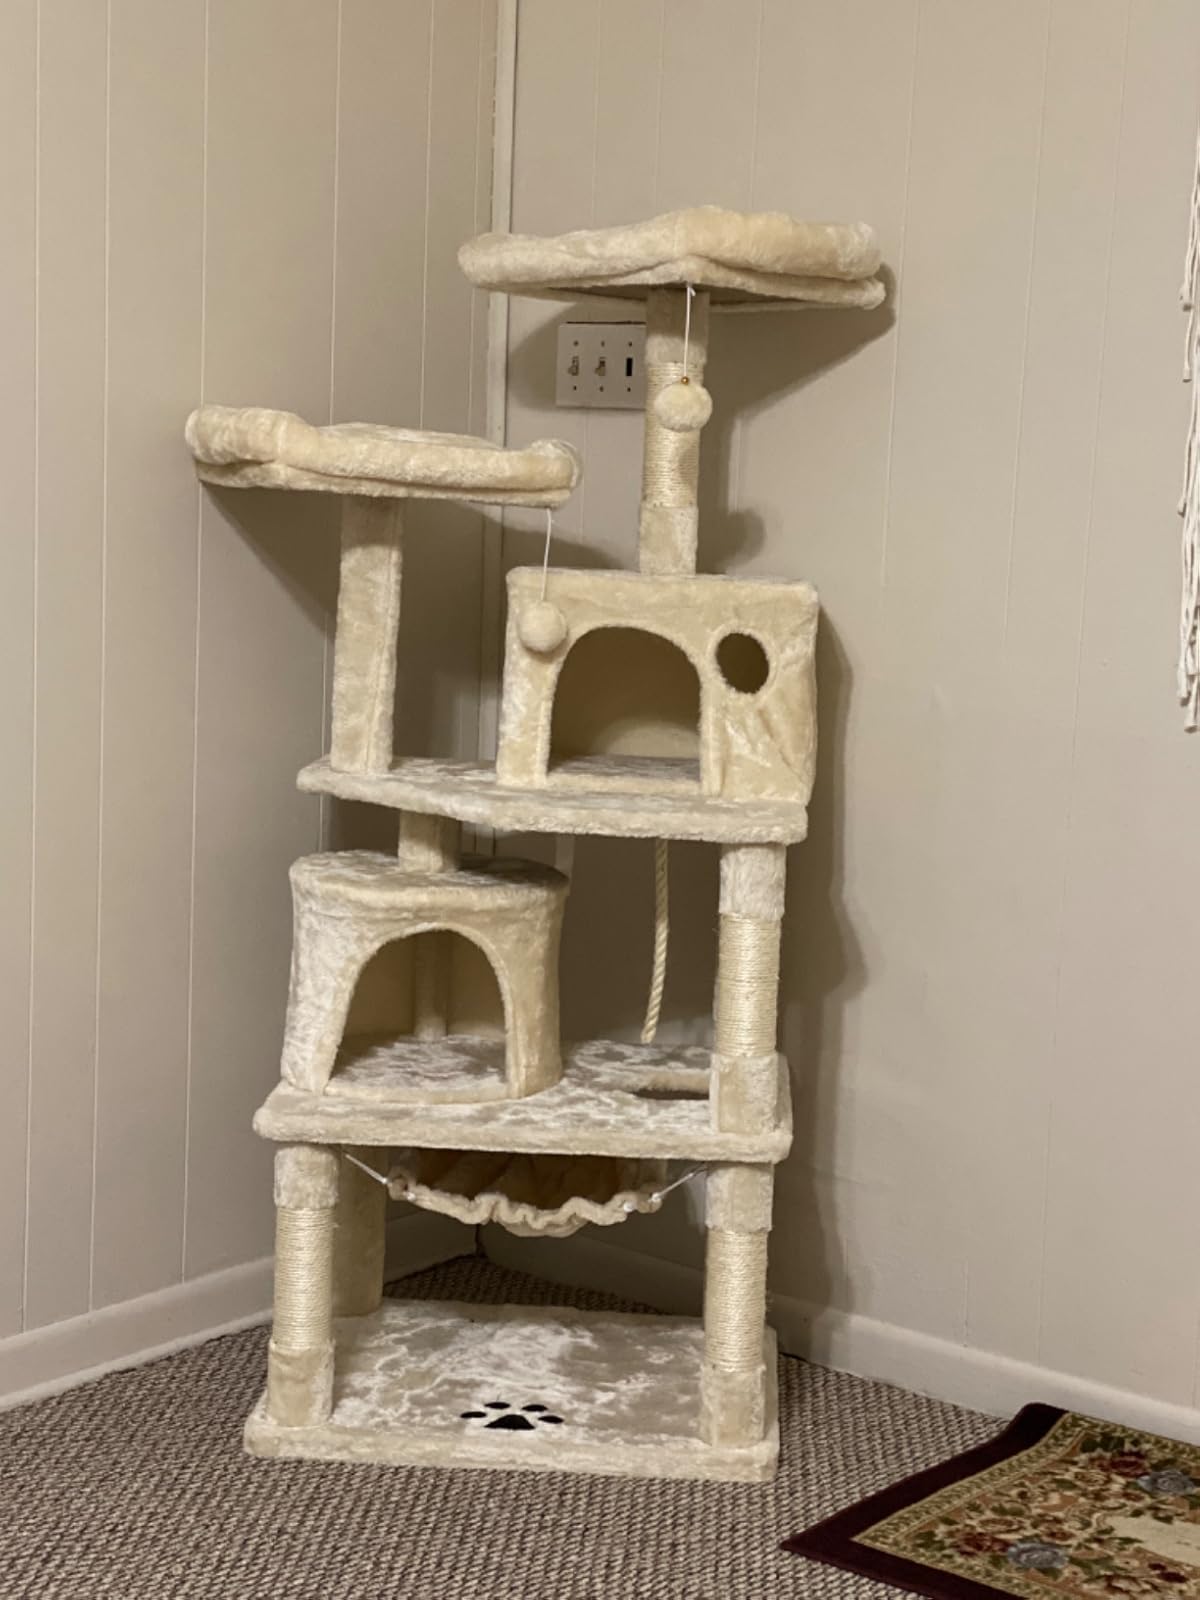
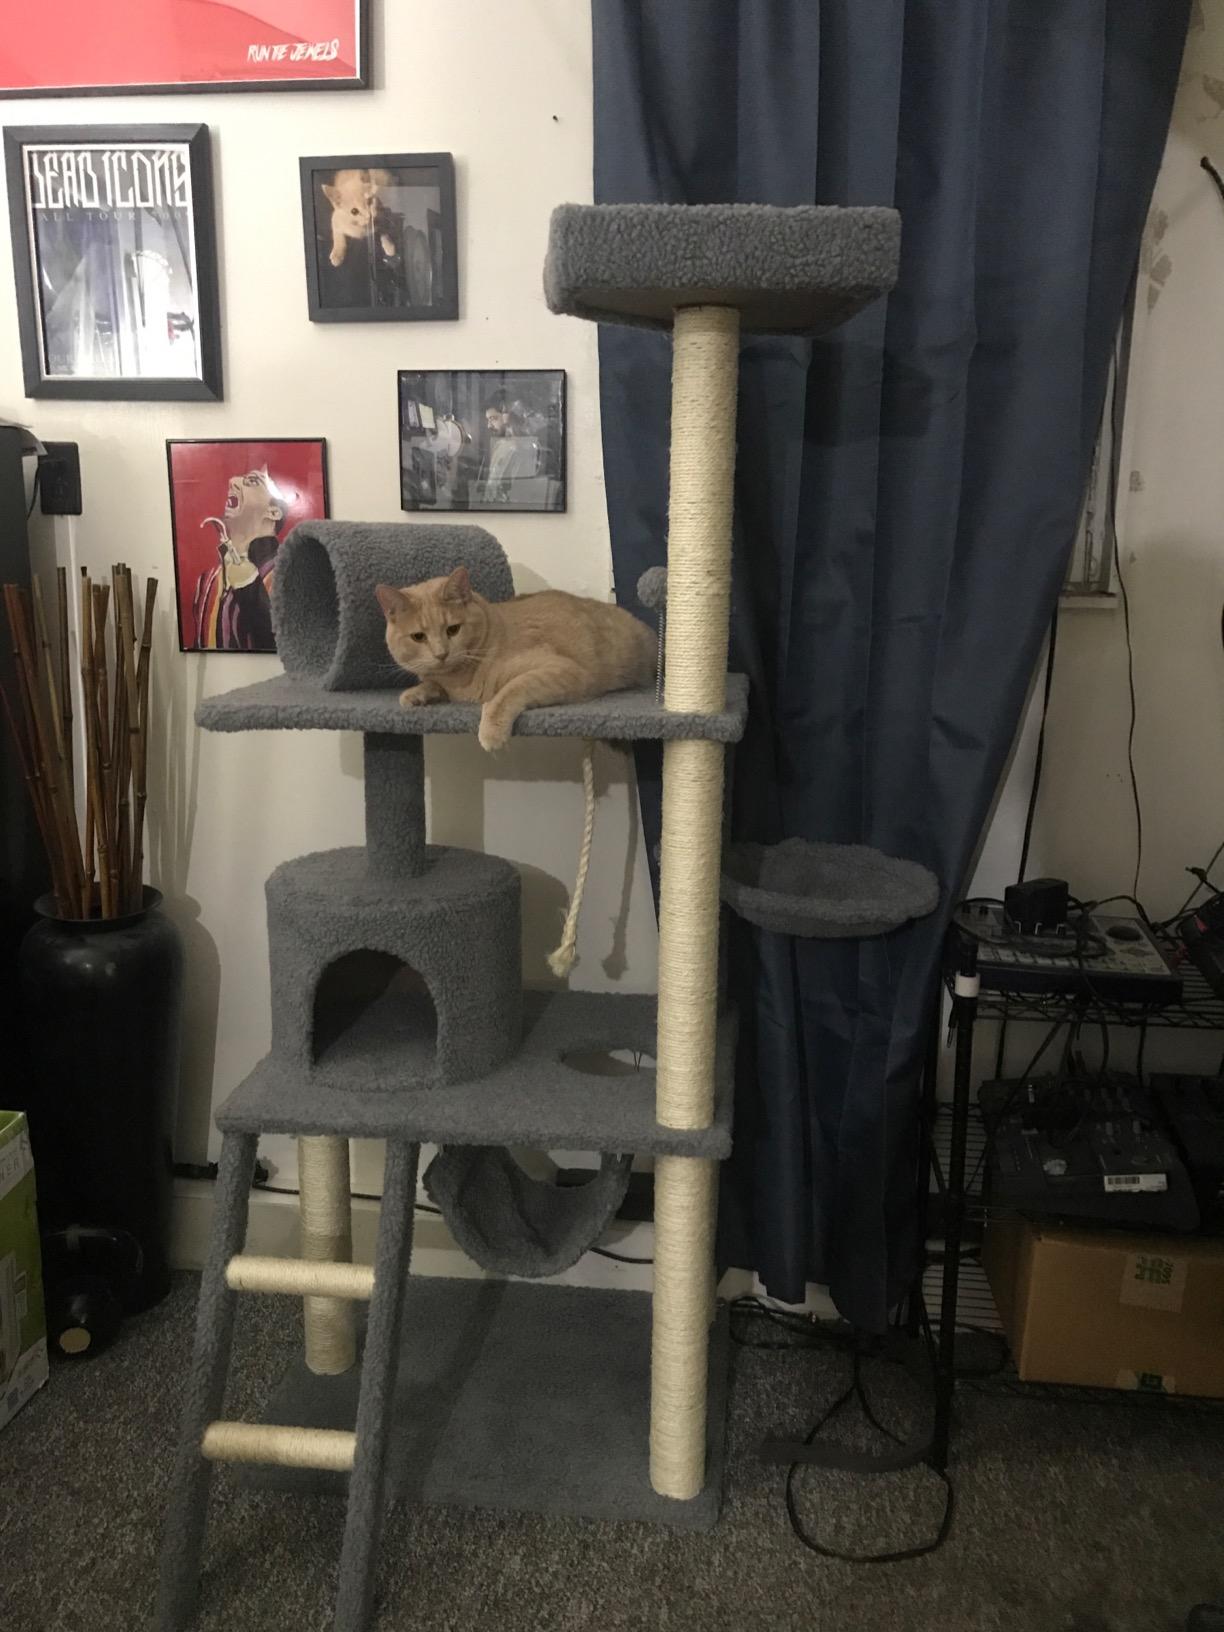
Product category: items_cat tree
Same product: no